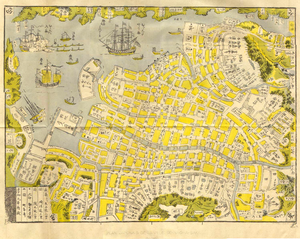
Vue et plan de la ville de Nagasaki au Japon. Hors-texte du livre ""Notes sur le Japon, la Chine et l'Inde"" de Charles de Chassiron, 1861"